Joseph Polowsky

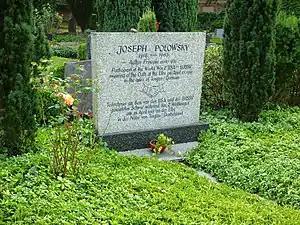
Joe Polowsky's gravestone in Torgau

Joseph Polowsky (October 2, 1916 – October 17, 1983) was an American soldier who with others met Soviet troops on the banks of Elbe River on April 25, 1945, and later became an anti-war activist.